Jonas Kyratzes

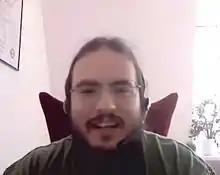
Kyratzes in 2011

Jonas Kyratzes is a German-Greek video game designer and author of video game industry related articles.